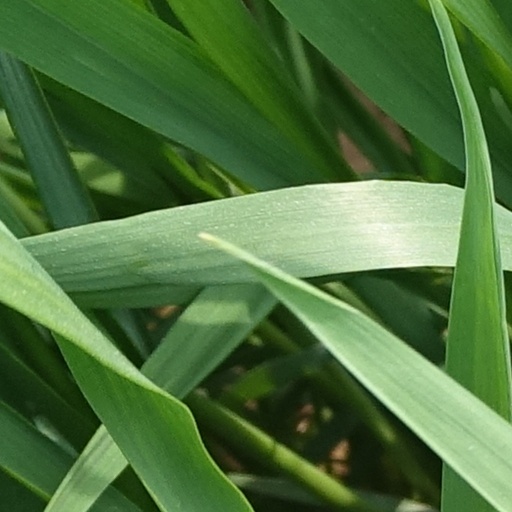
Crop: wheat